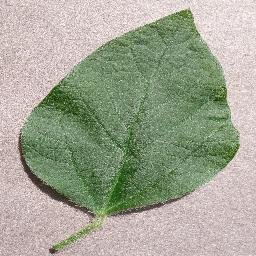
Label: Soybean___healthy